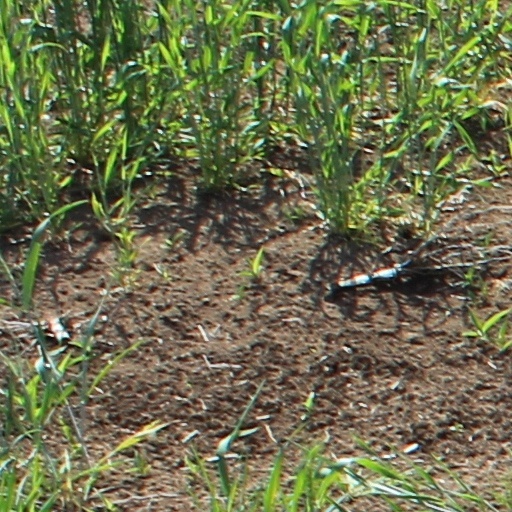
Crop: wheat